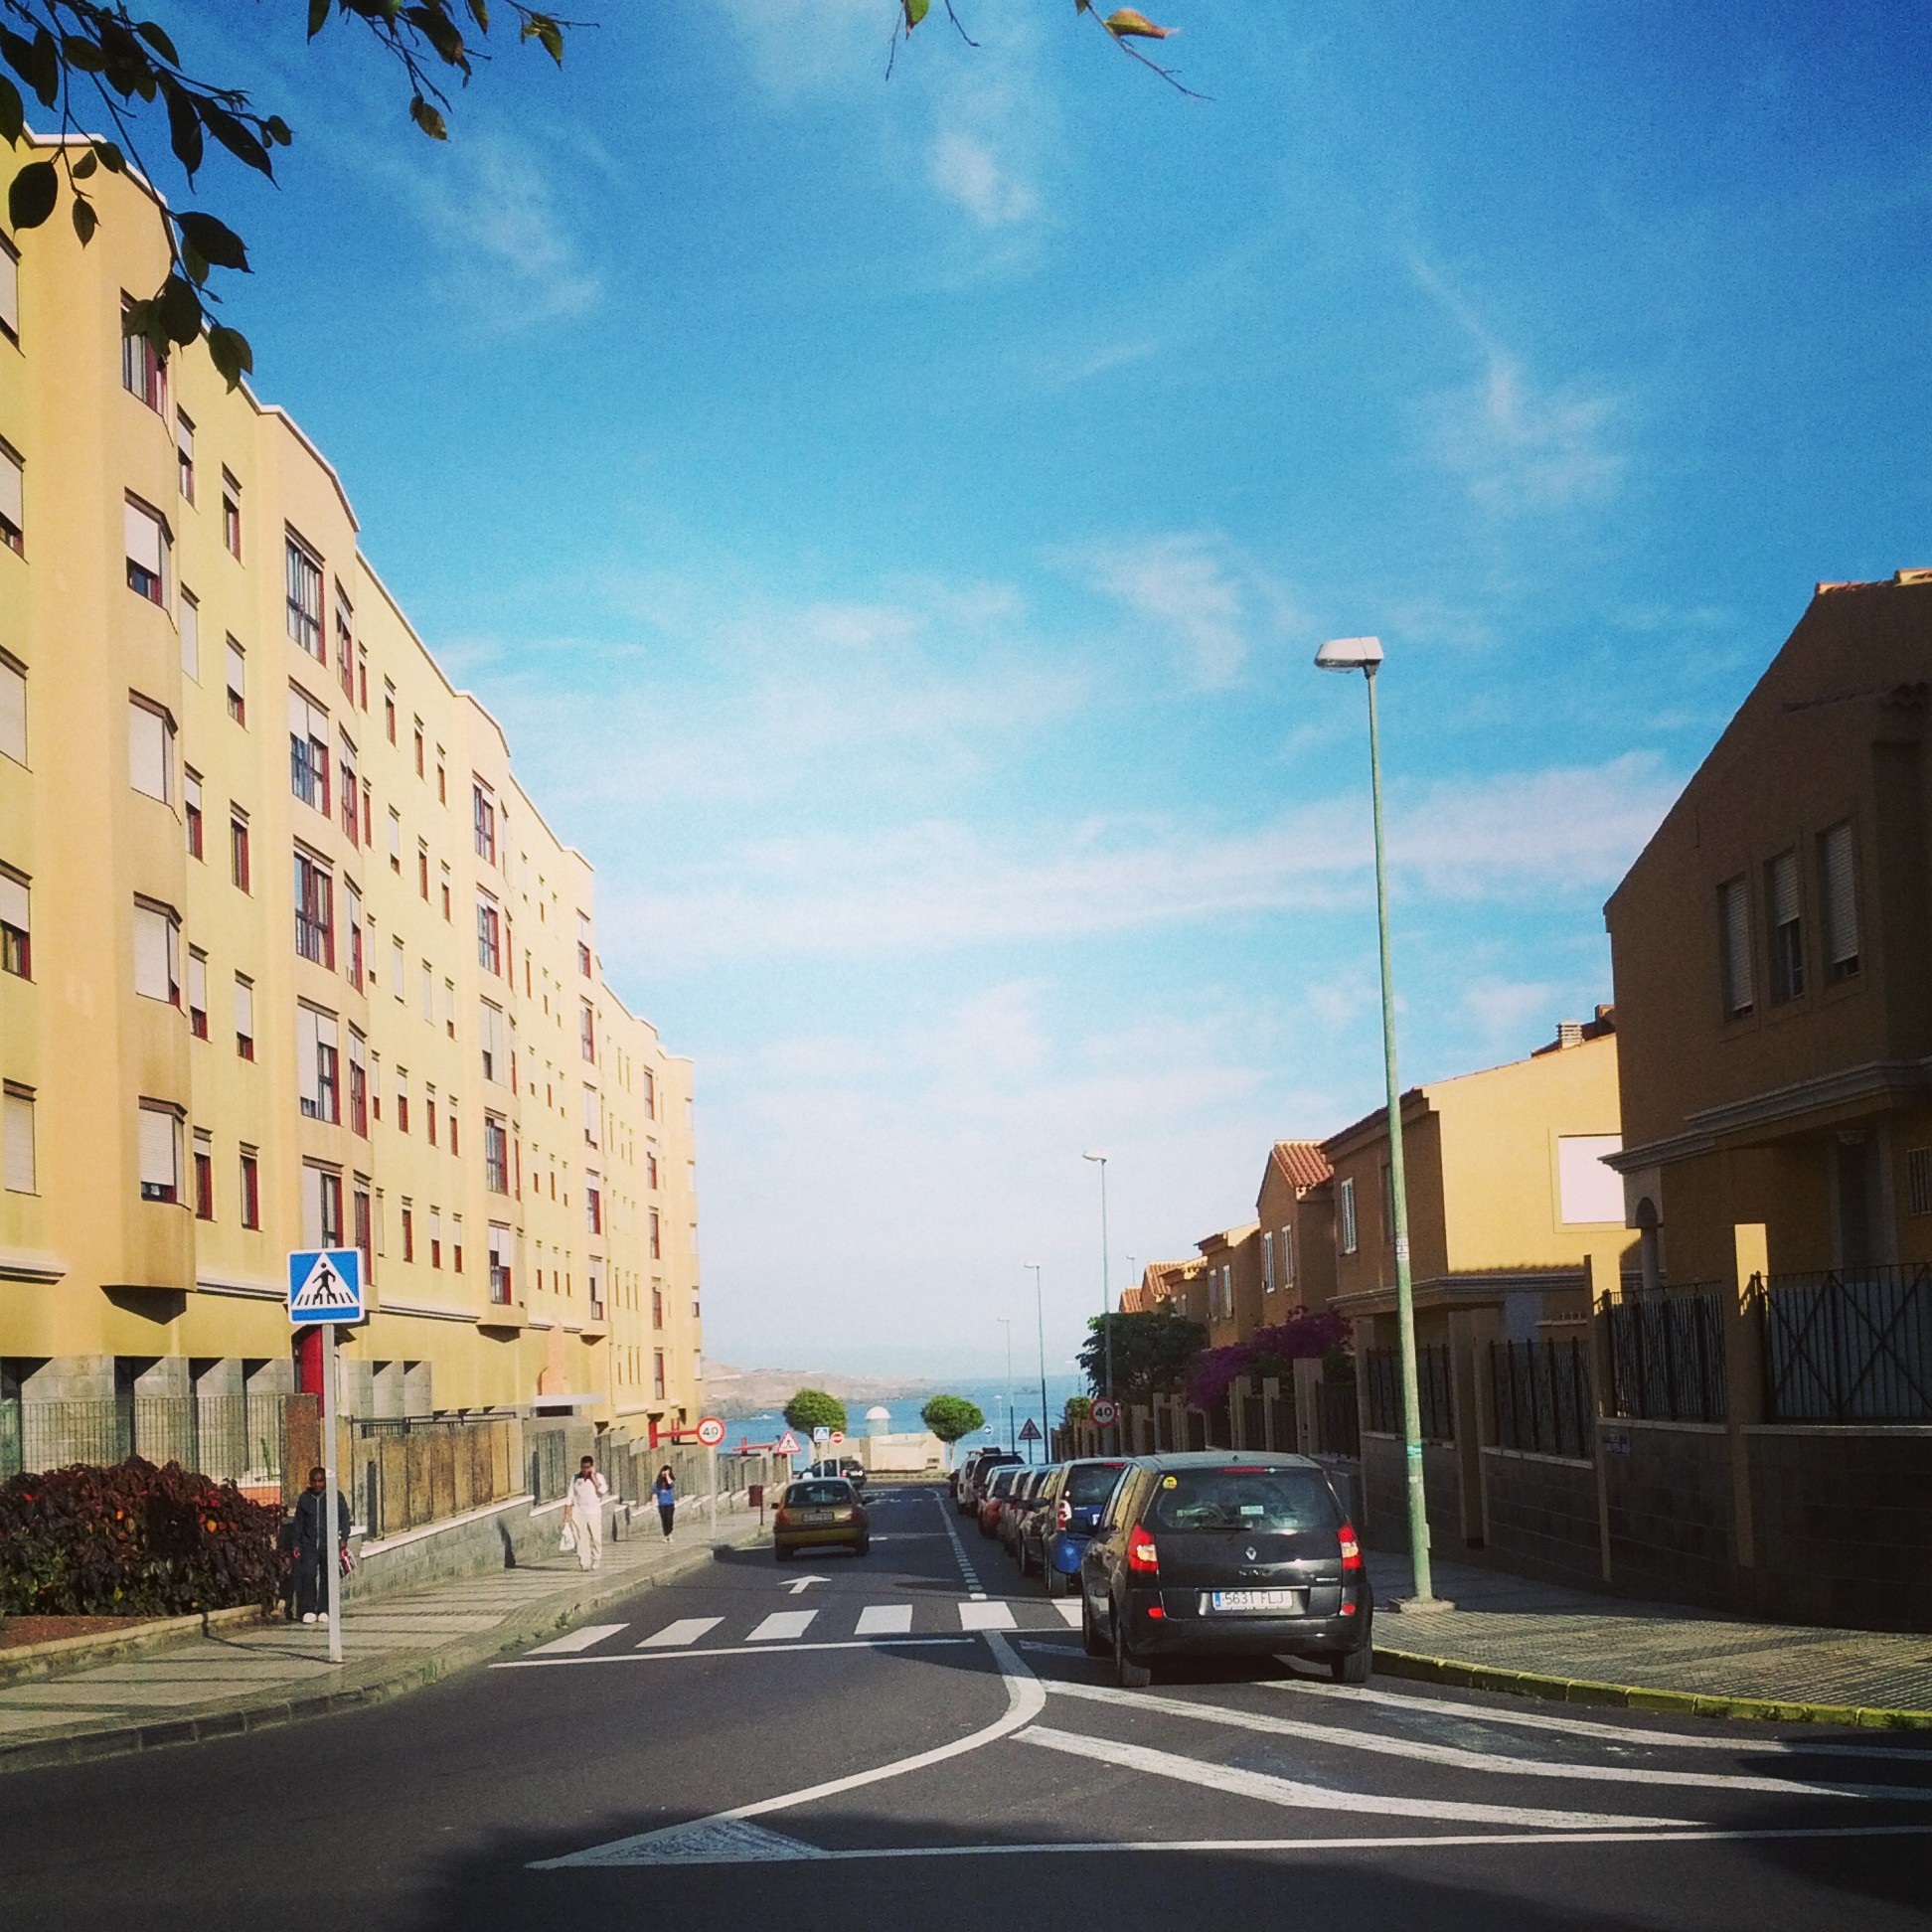
sky, road, street, town, city, cityscape, downtown, evening, lane, lighting, infrastructure, neighbourhood, urban area, residential area, human settlement